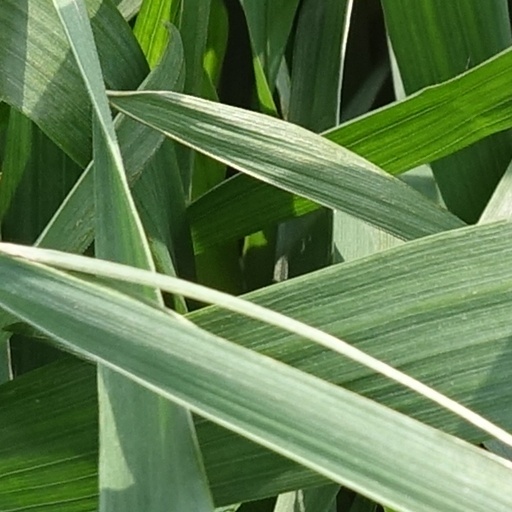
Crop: wheat